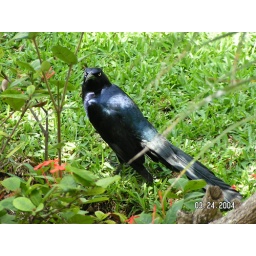
black bird in mexico